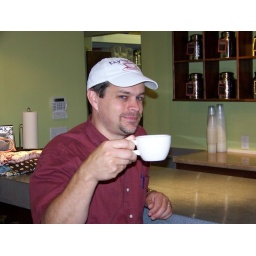
Dan's first cup of tea in the newly opened tea house